Protestant Ascendancy

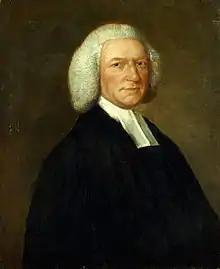
Richard Woodward, an Englishman who became the Anglican Bishop of Cloyne. He was the author of some of the staunchest apologetics for the Ascendancy in Ireland

The Protestant Ascendancy (also known as the Ascendancy) was the sociopolitical and economical domination of Ireland between the 17th and early 20th centuries by a small Anglican ruling class, whose members consisted of landowners, barristers, politicians, clergymen, military officers and other prominent professions. They were either members of the Church of Ireland or the Church of England and wielded a disproportionate amount of social, cultural and political influence in Ireland. The Ascendancy existed as a result of British rule in Ireland, as land confiscated from the Irish Catholic aristocracy was awarded by the Crown to Protestant settlers from Great Britain.